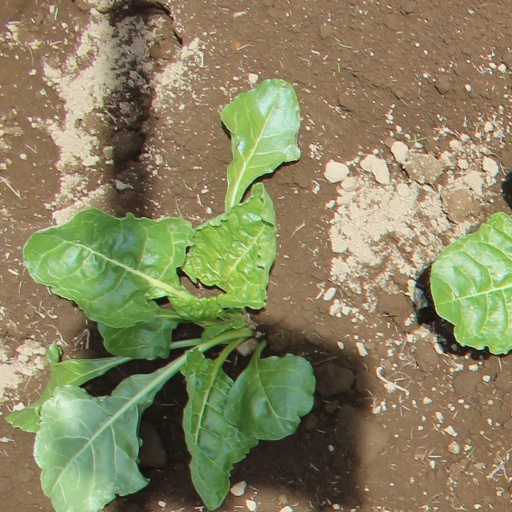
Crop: sugar beet